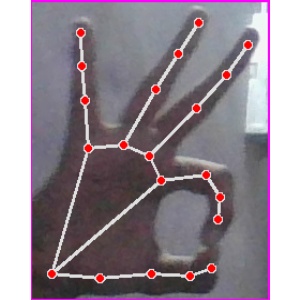
अक्षर: ण